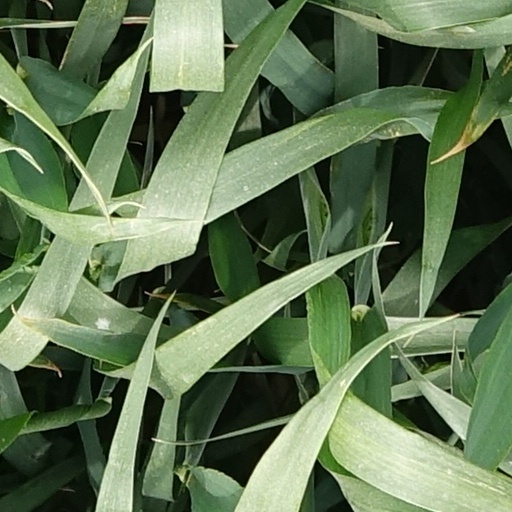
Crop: wheat